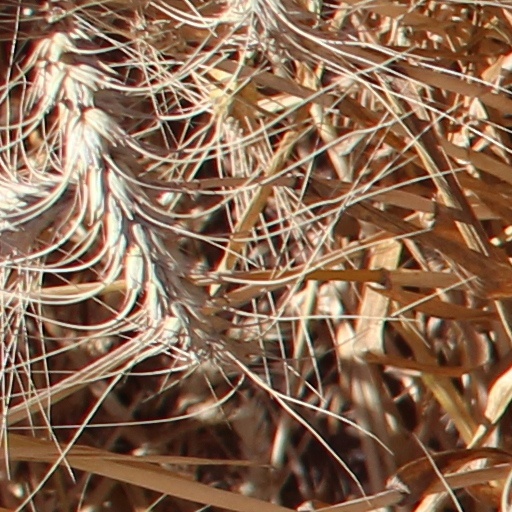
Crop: wheat